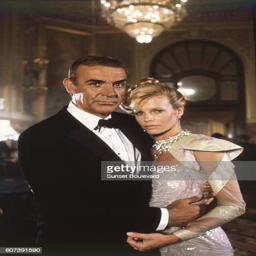
actors on the set of